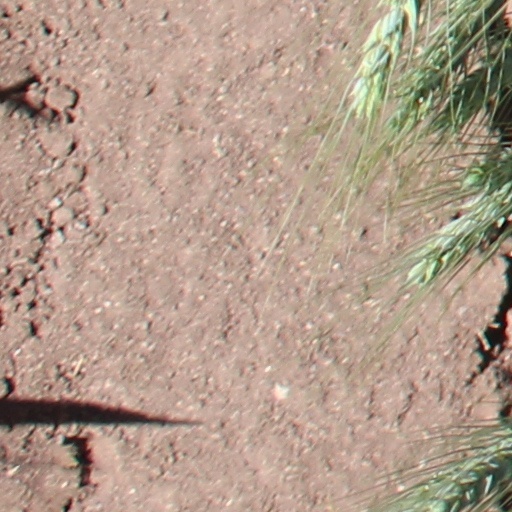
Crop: wheat